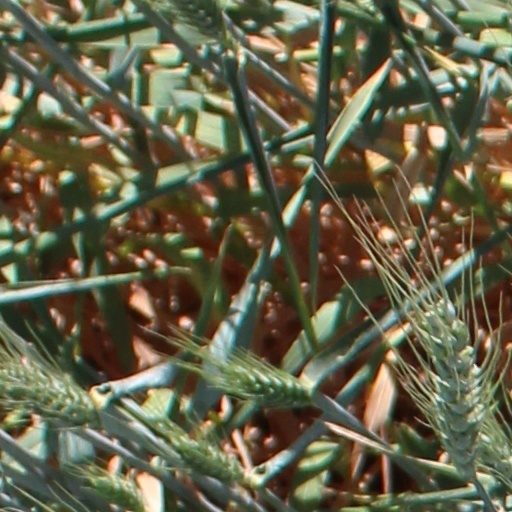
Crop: wheat